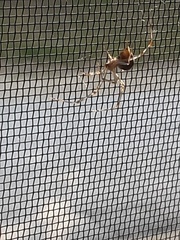
Species: Parasteatoda_tepidariorum